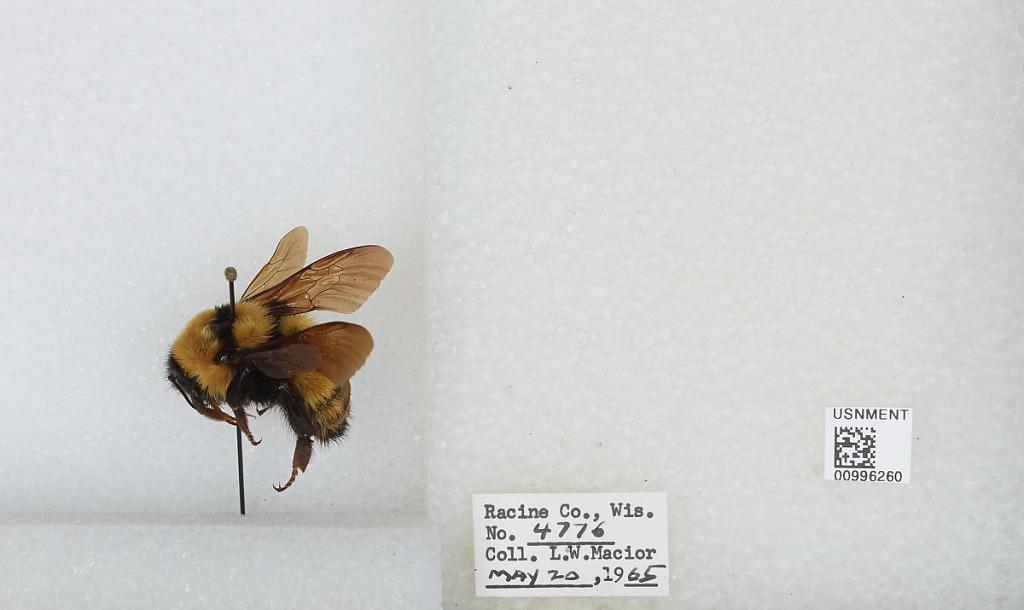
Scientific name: Bombus (Fervidobombus) fervidus fervidus (Fabricius)
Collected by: L. Macior
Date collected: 1965-5-20
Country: United States
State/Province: Wisconsin
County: Racine
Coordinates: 42.78, -87.76